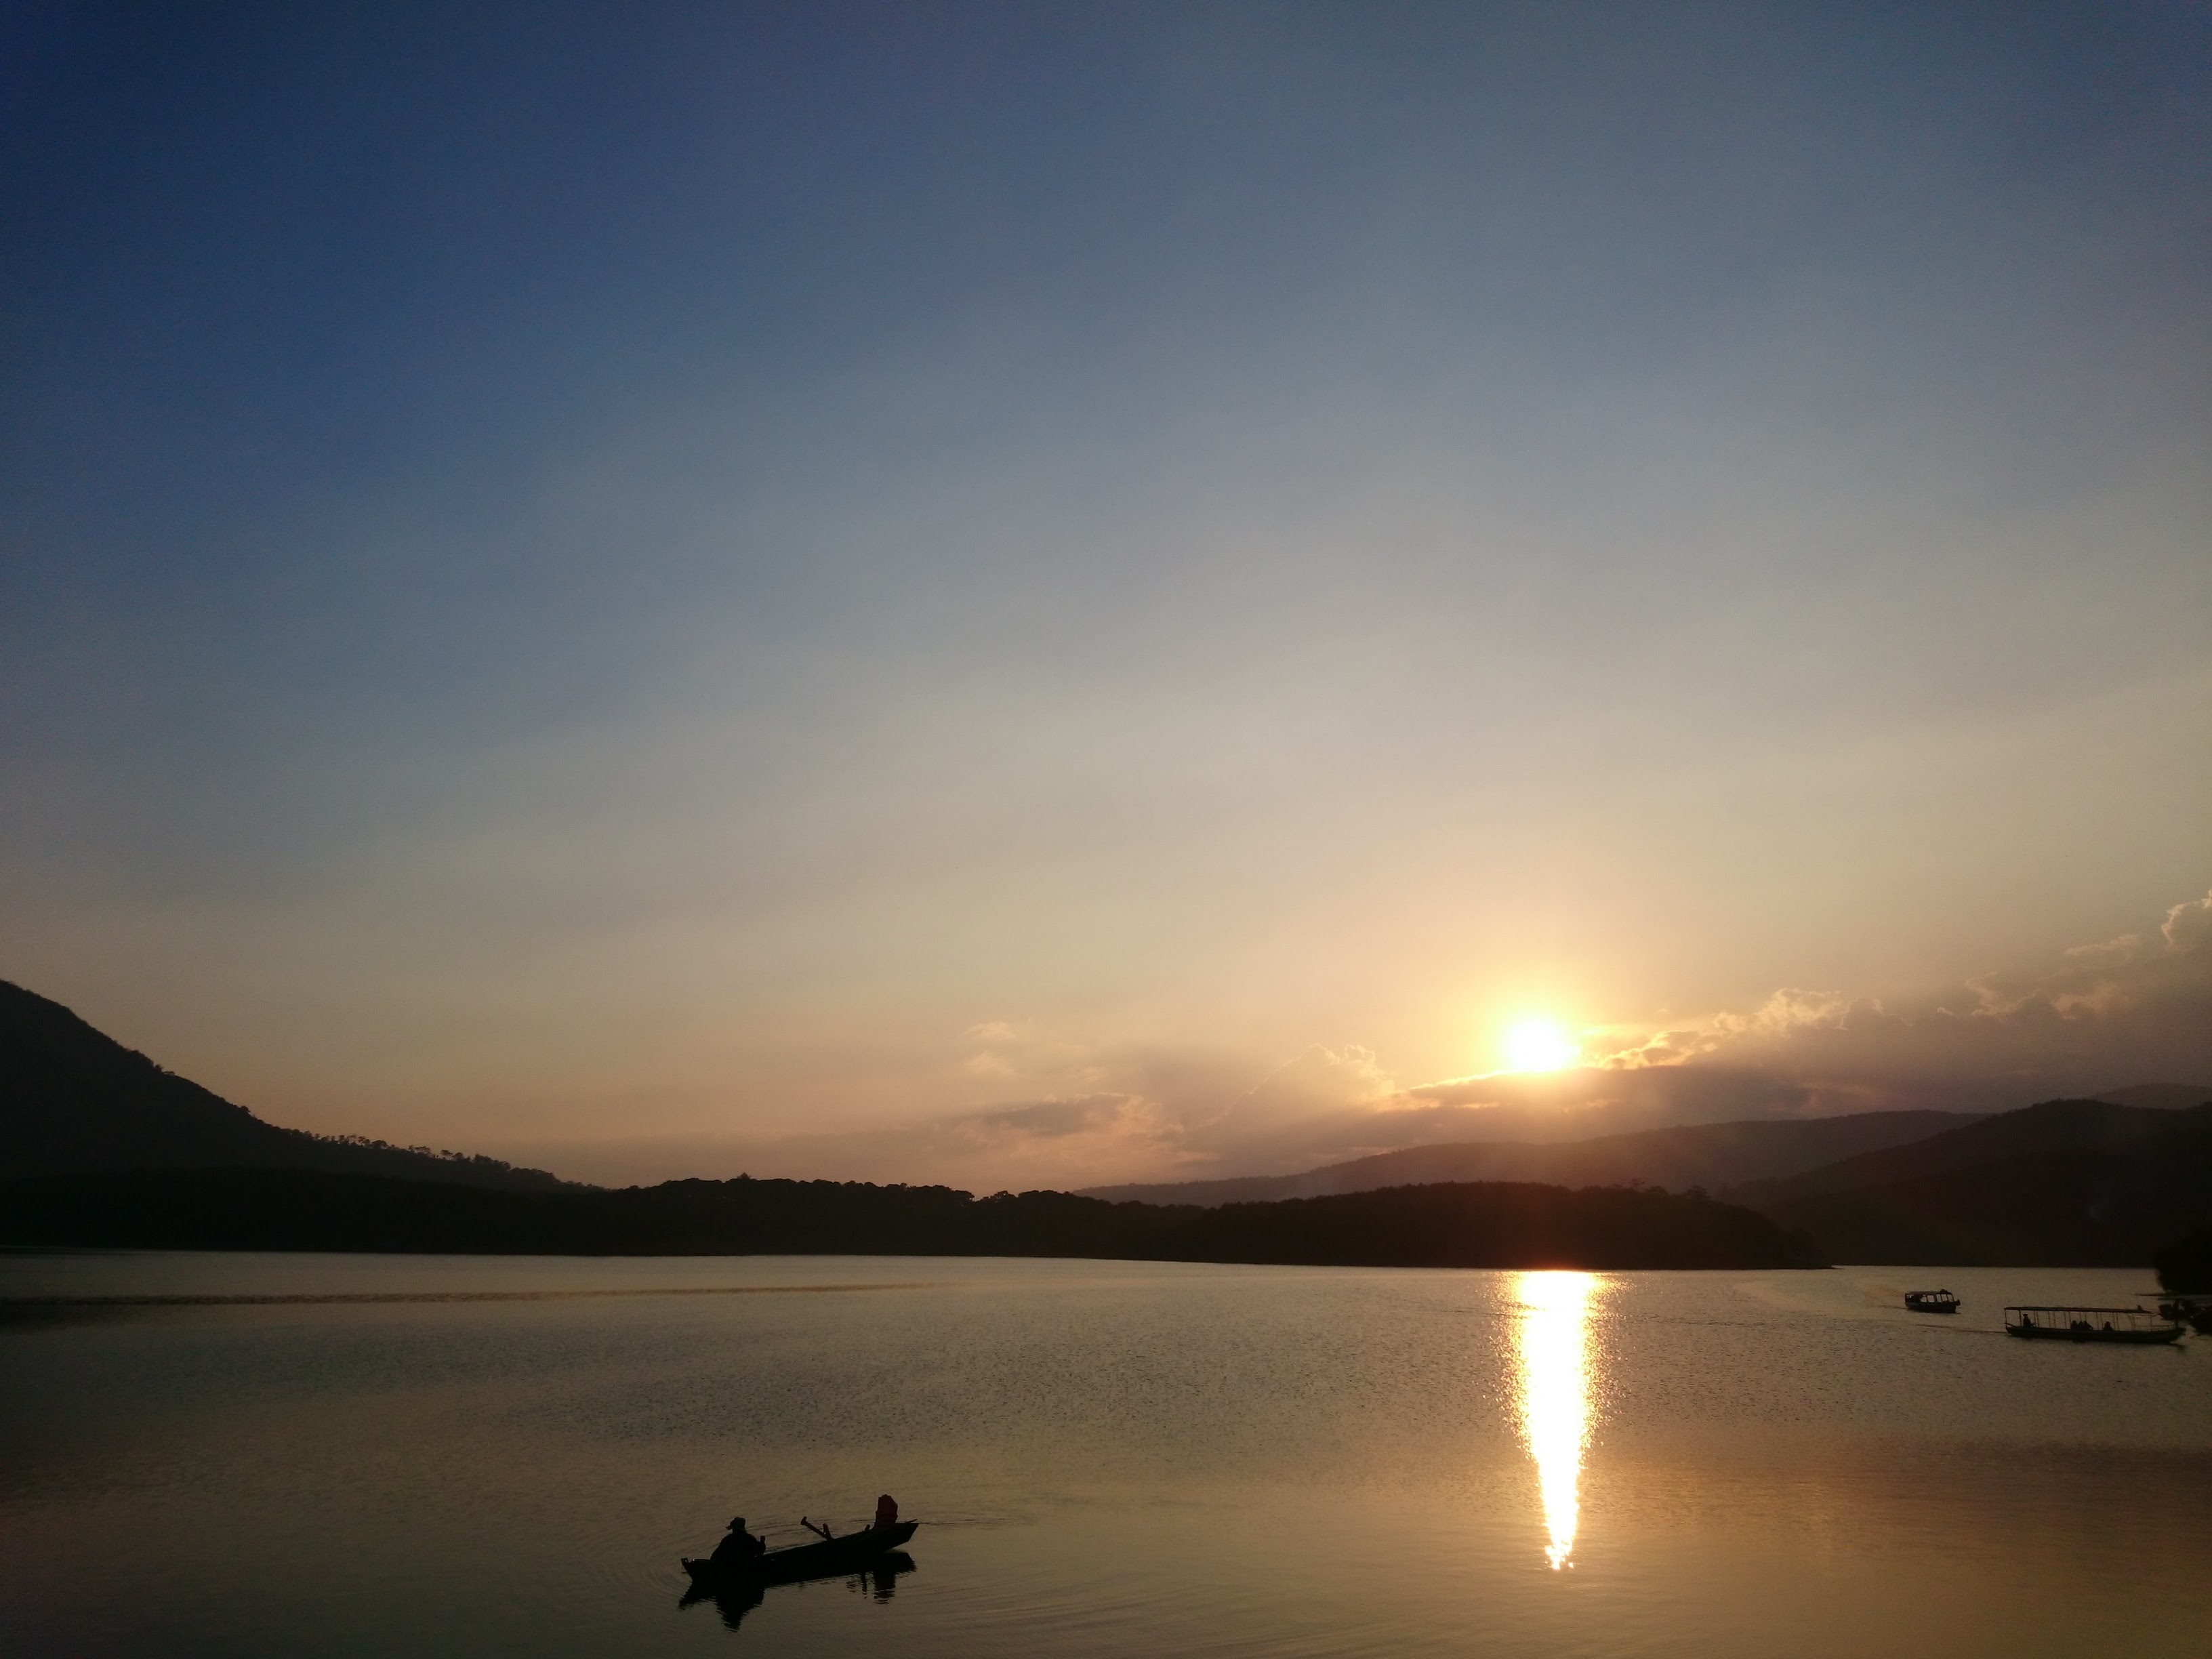
sea, horizon, mountain, cloud, sky, sun, sunrise, sunset, sunlight, morning, lake, dawn, dusk, evening, reflection, bay, reservoir, loch, afterglow, atmospheric phenomenon